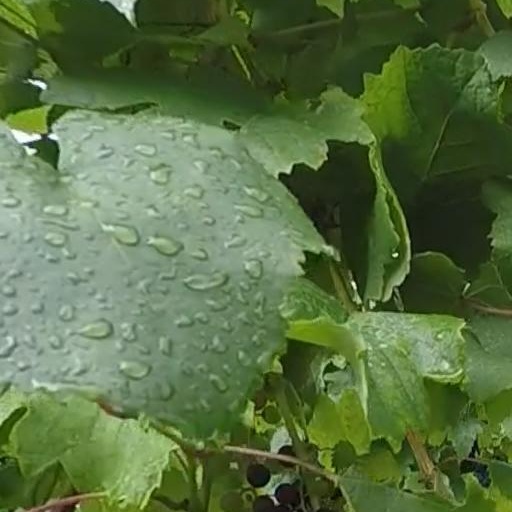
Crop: grape